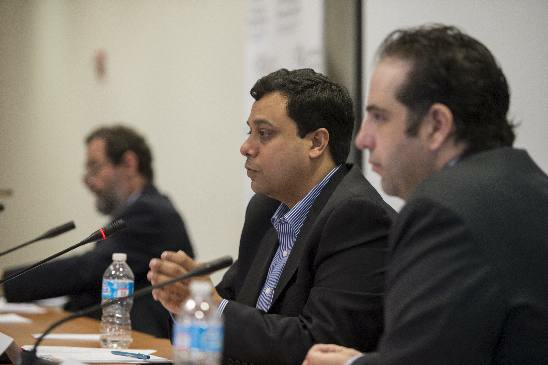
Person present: Yes